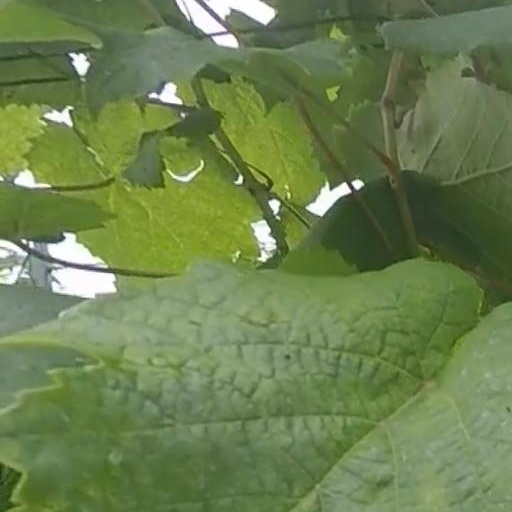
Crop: grape